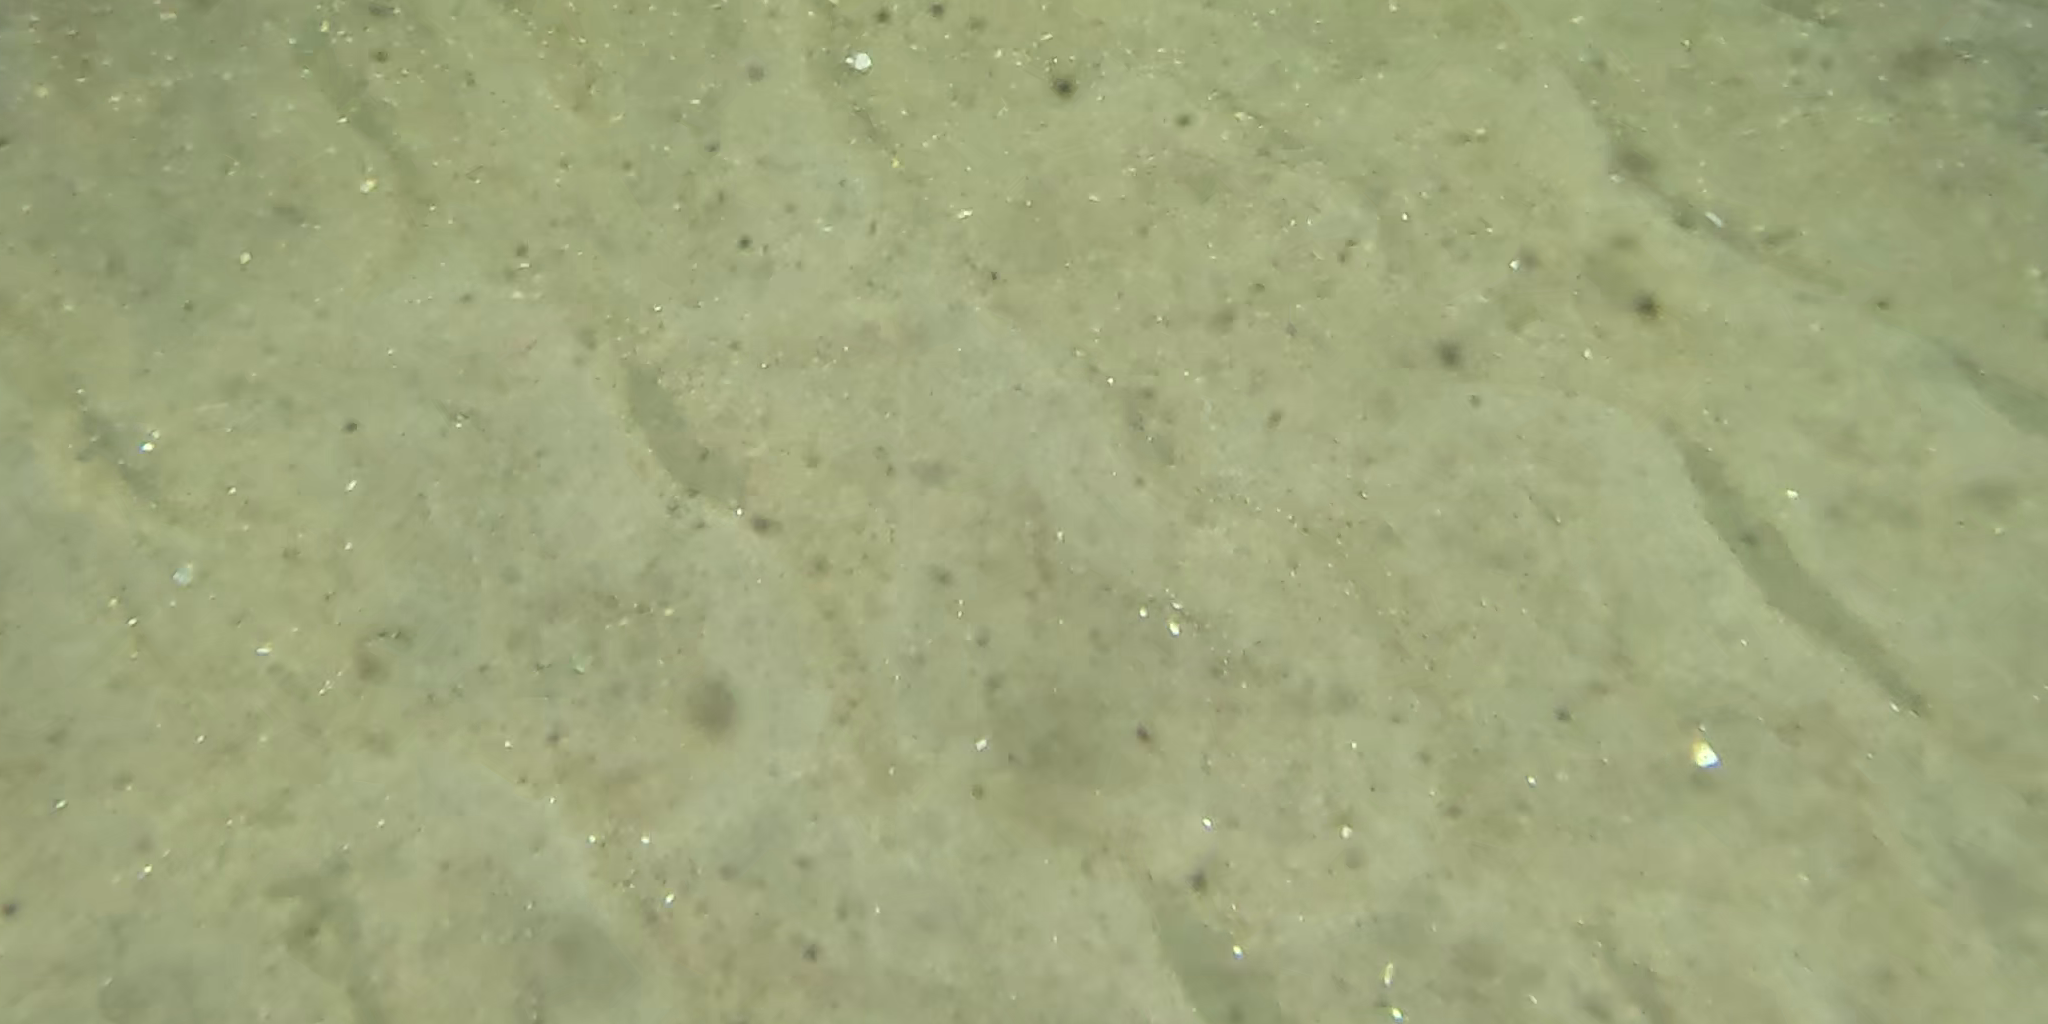
Seabed habitat: sand